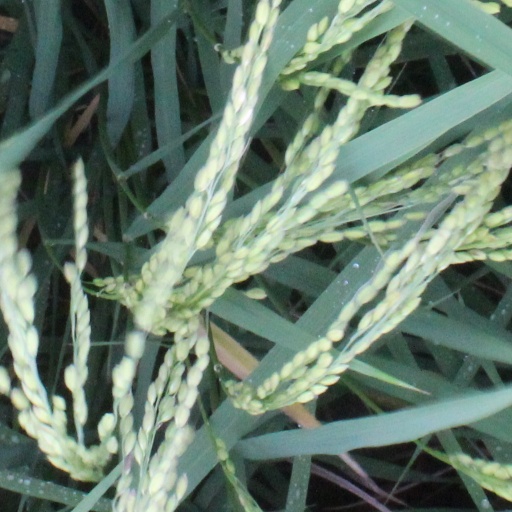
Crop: rice